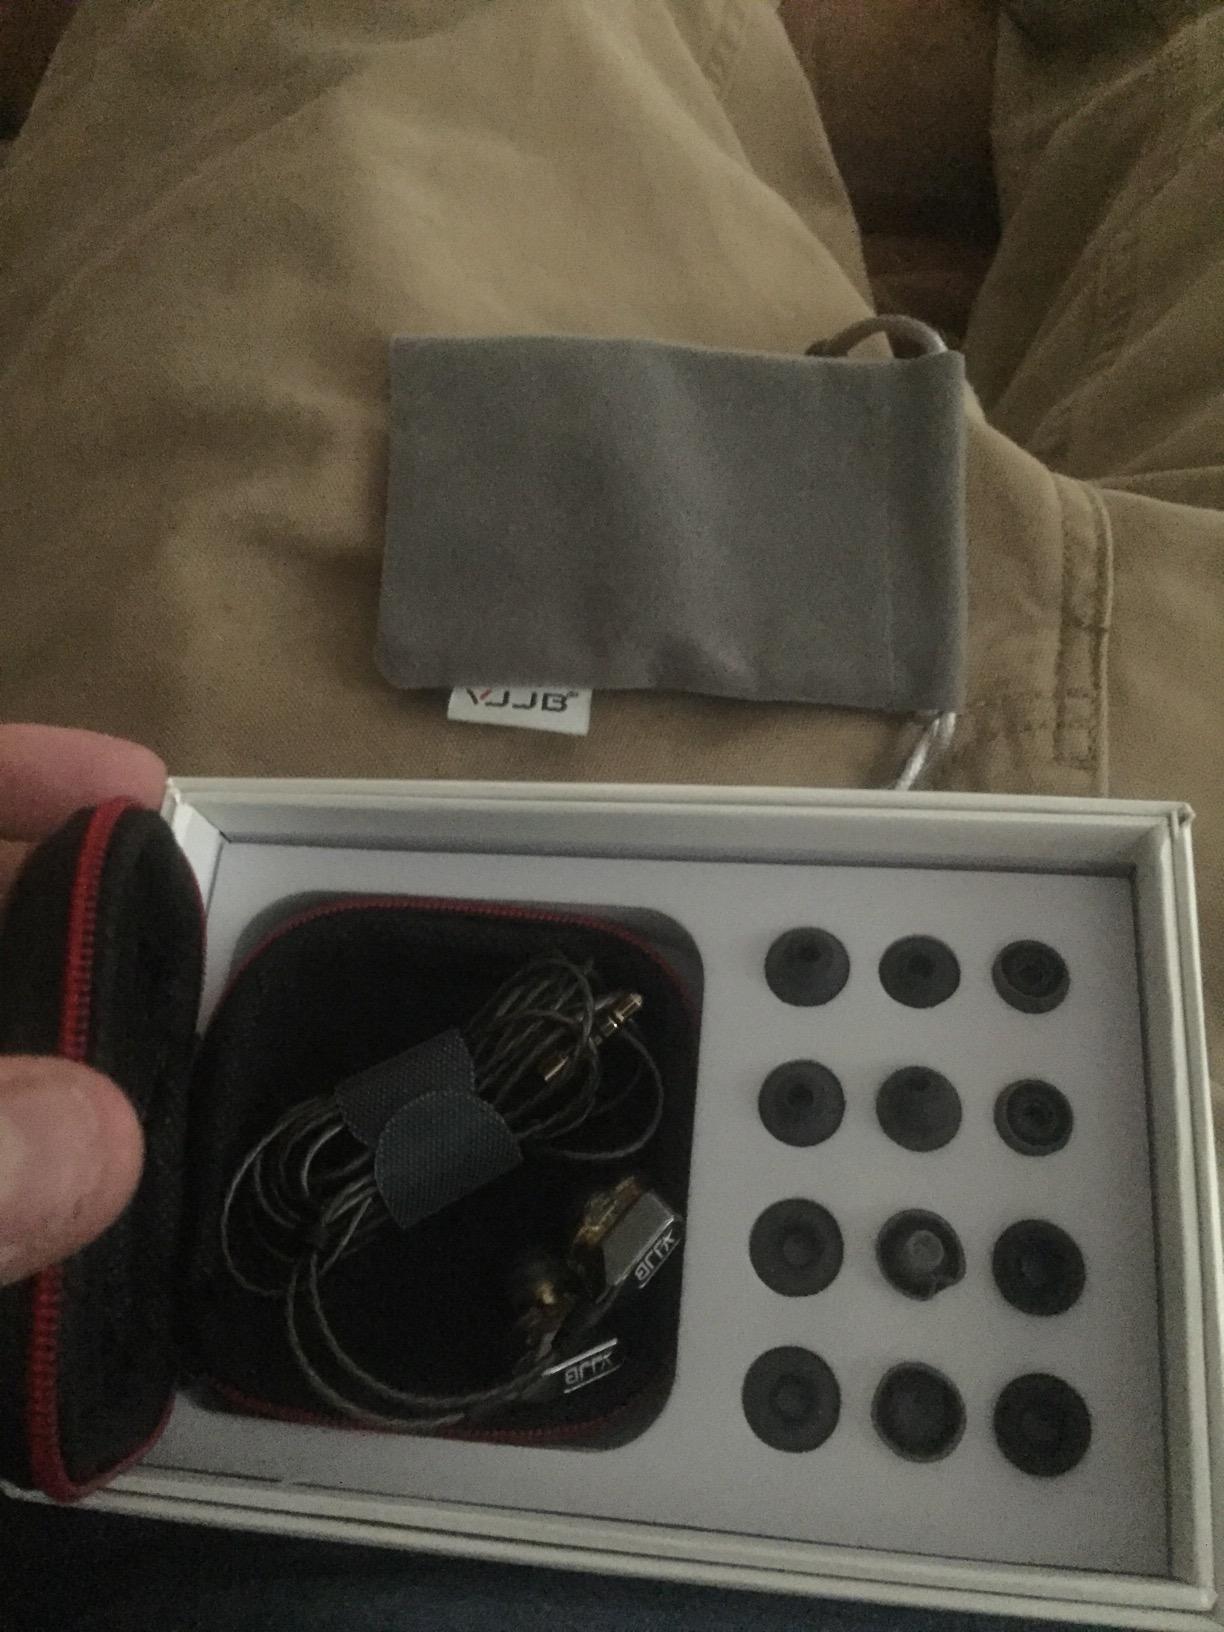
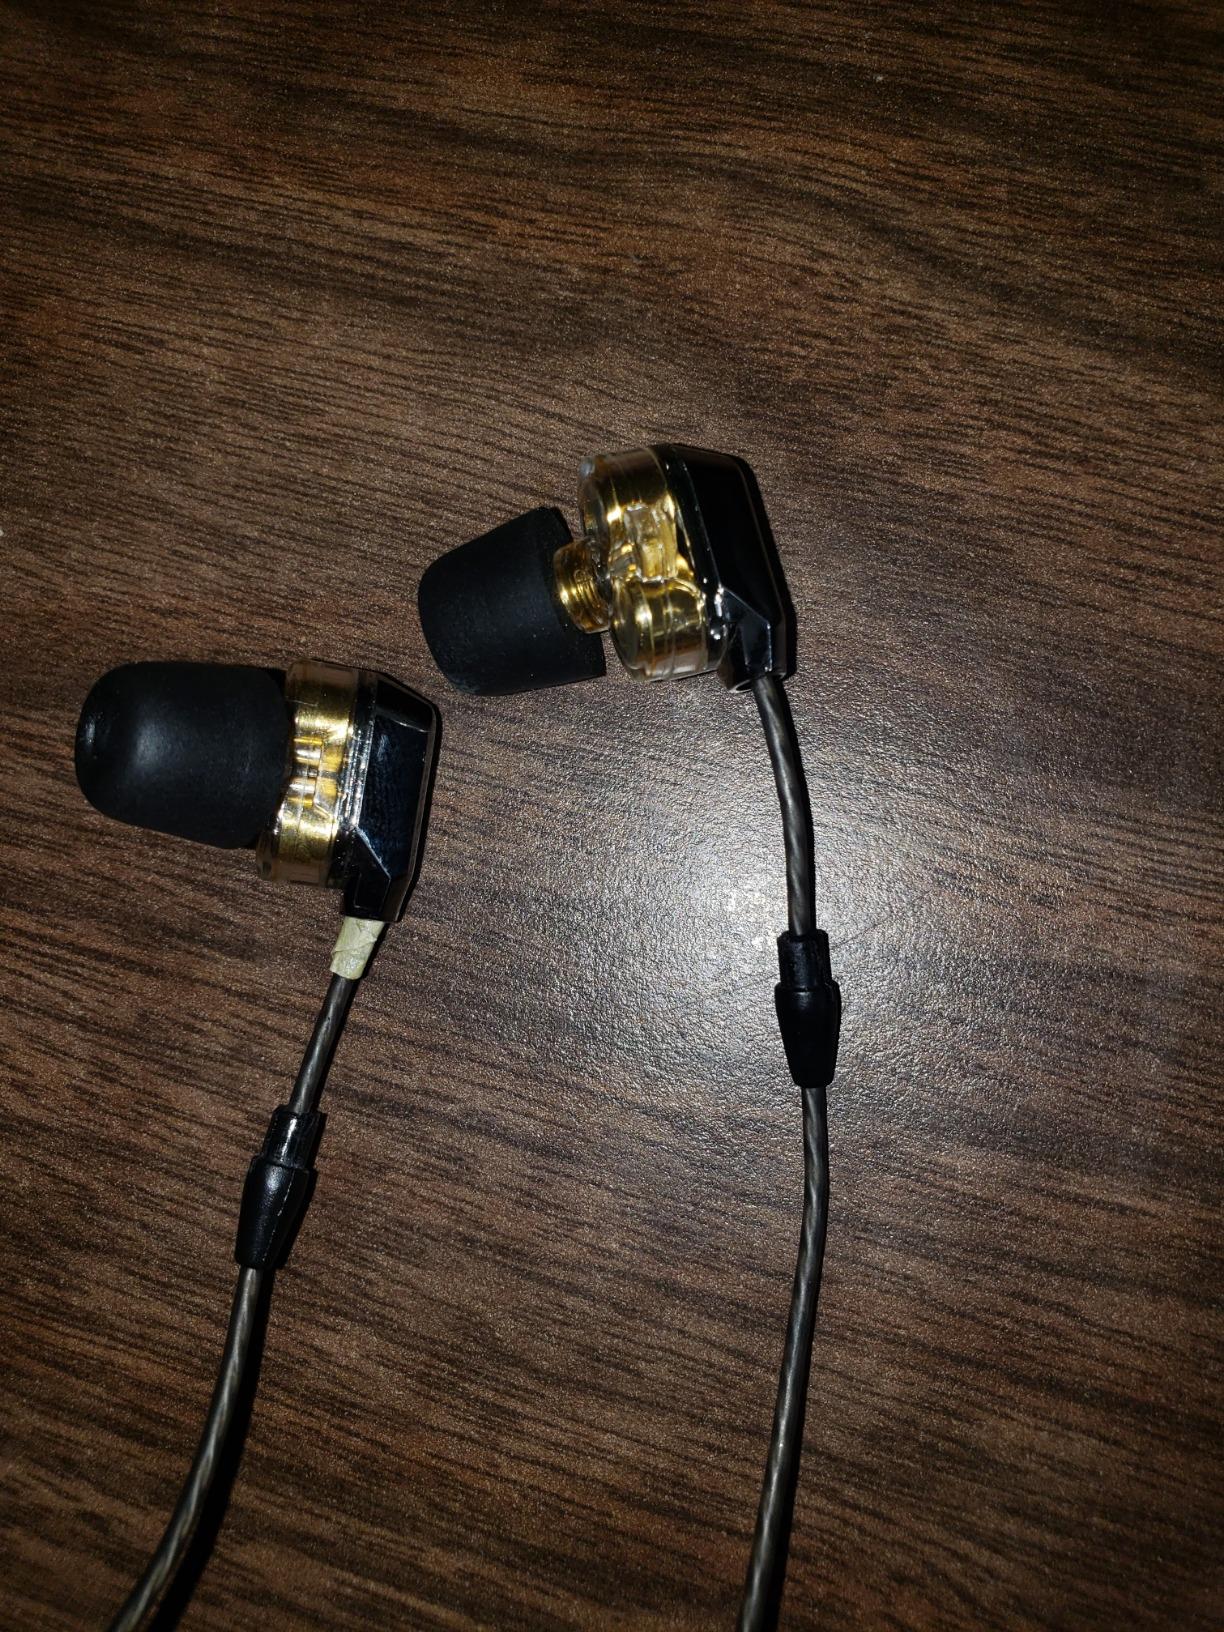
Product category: headphones
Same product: yes